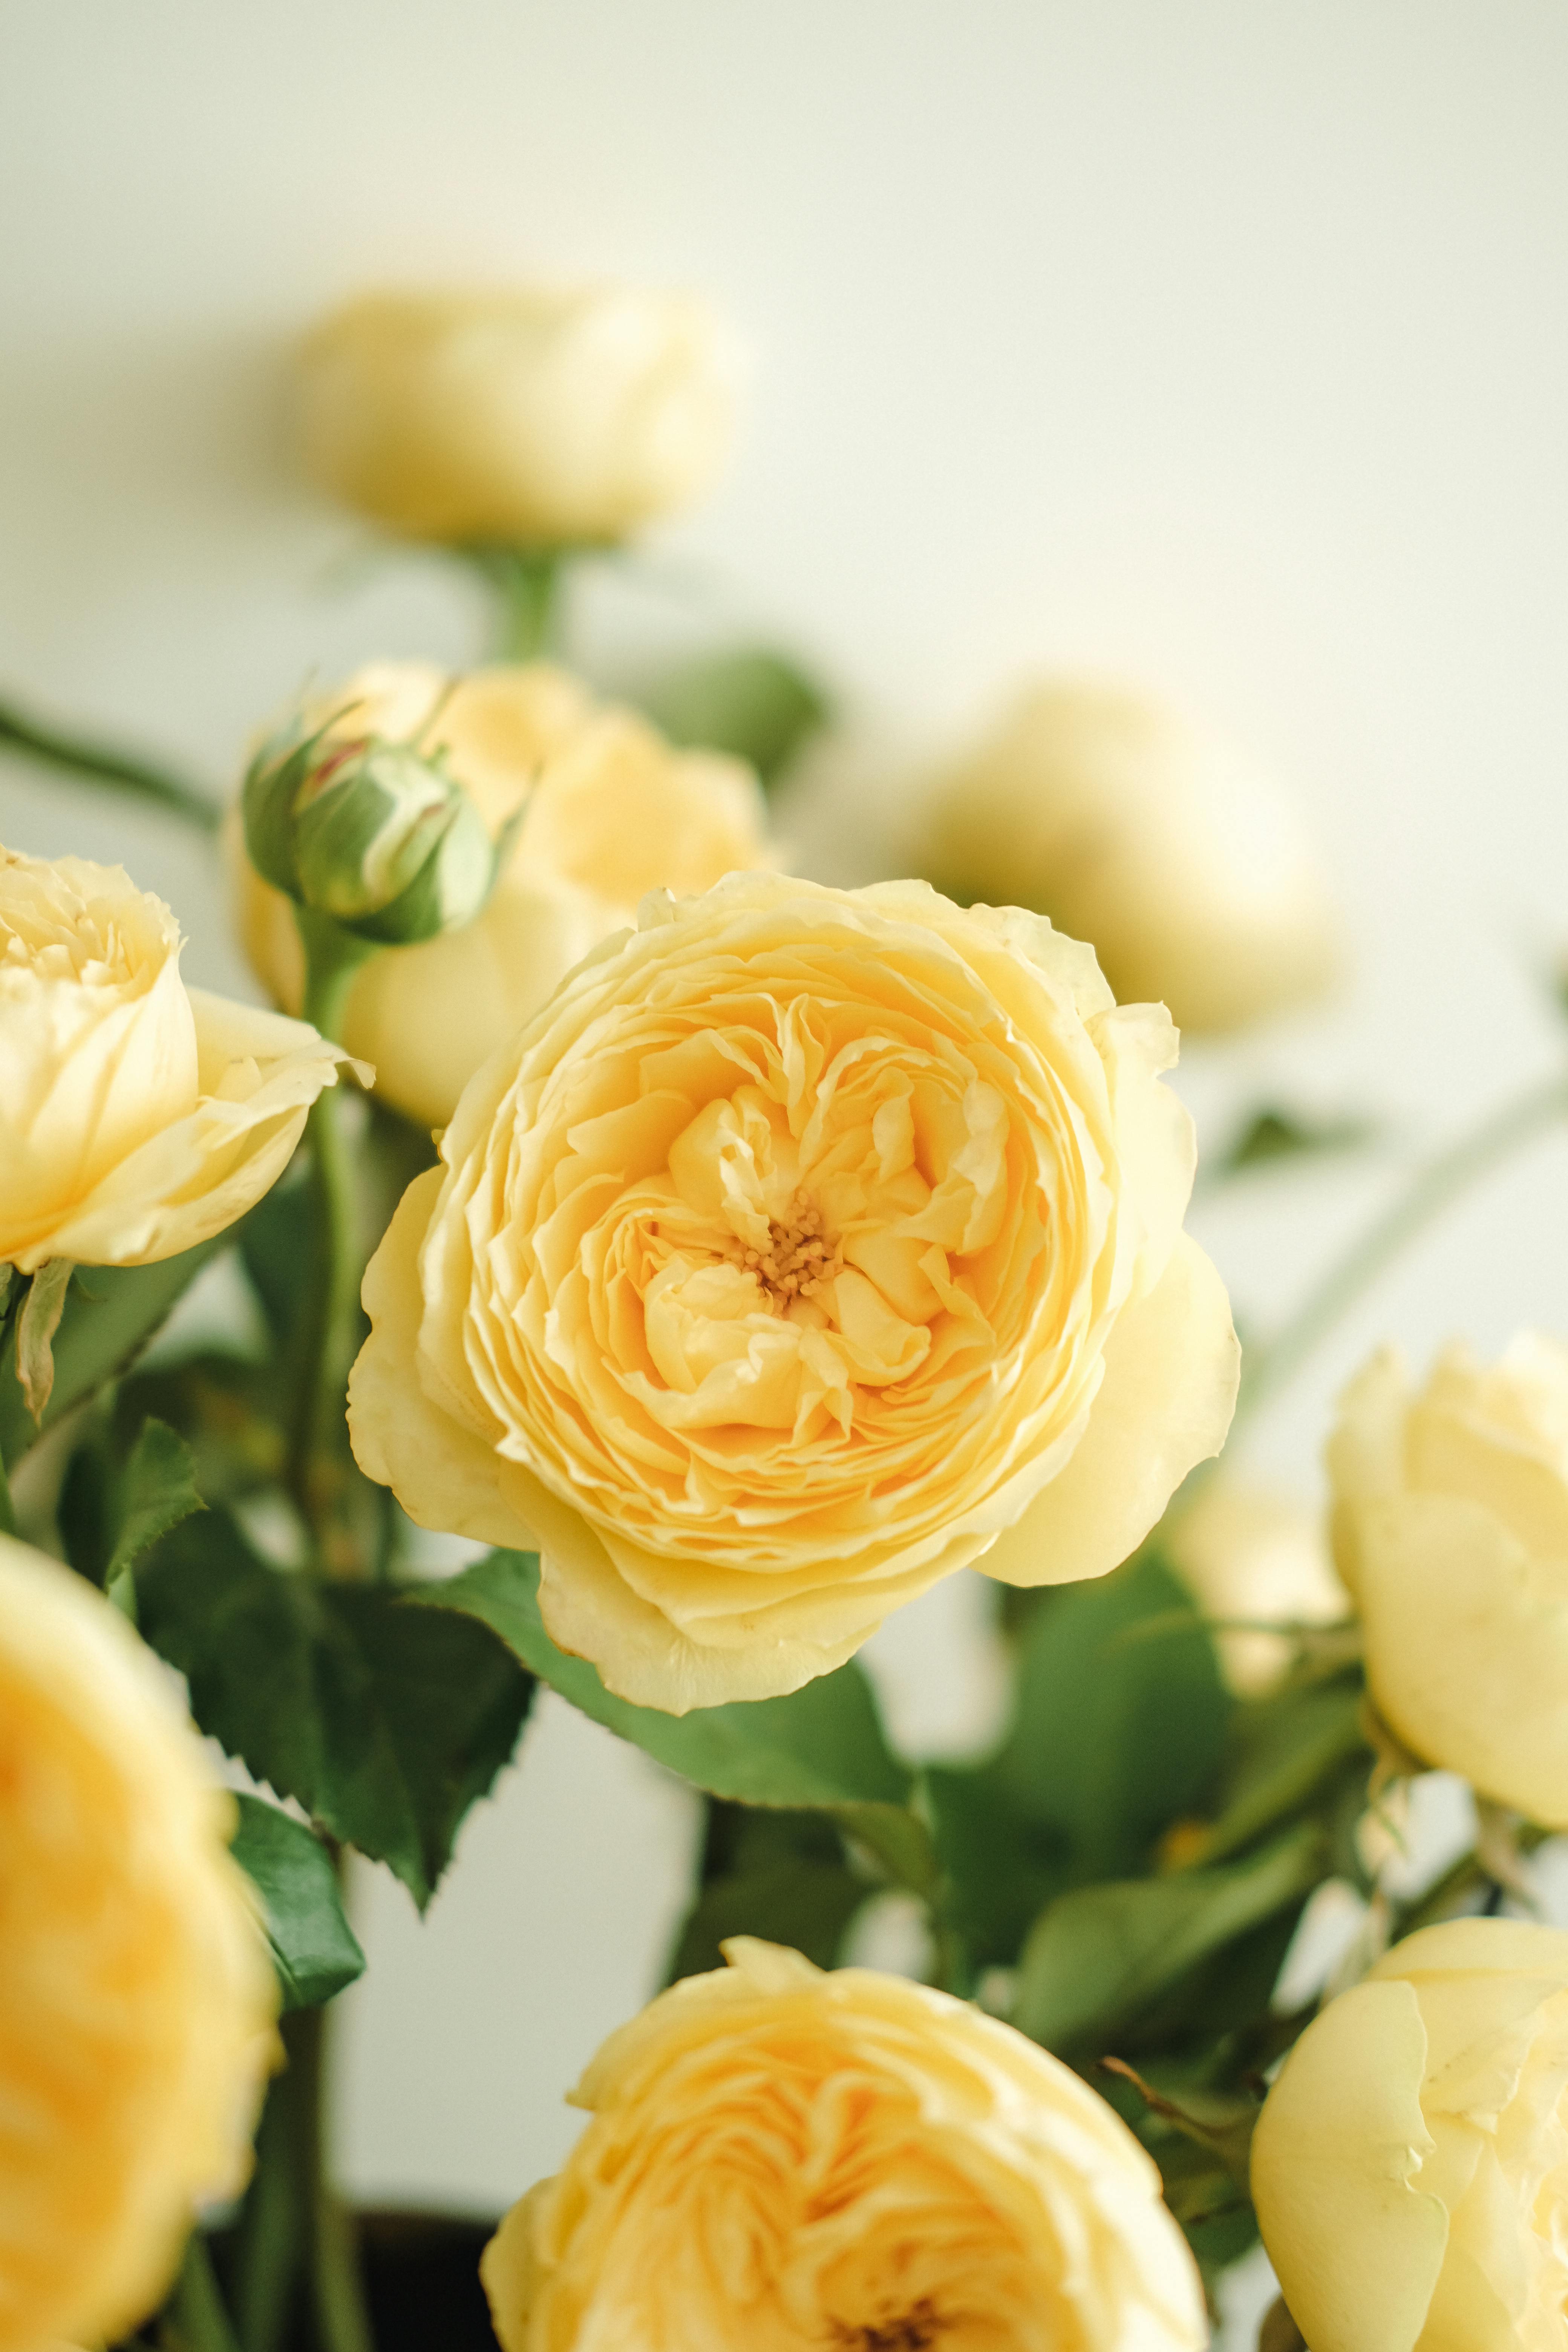
flower, plant, petal, Hybrid tea rose, orange, flower arranging, rose, garden roses, flowering plant, bouquet, artificial flower, rosa centifolia, rose family, rose order, cut flowers, floribunda, floristry, peach, close up, floral design, wedding ceremony supply, annual plant, event, still life photography, still life, plant stem, Begonia family, persian buttercup, austrian briar, centrepiece